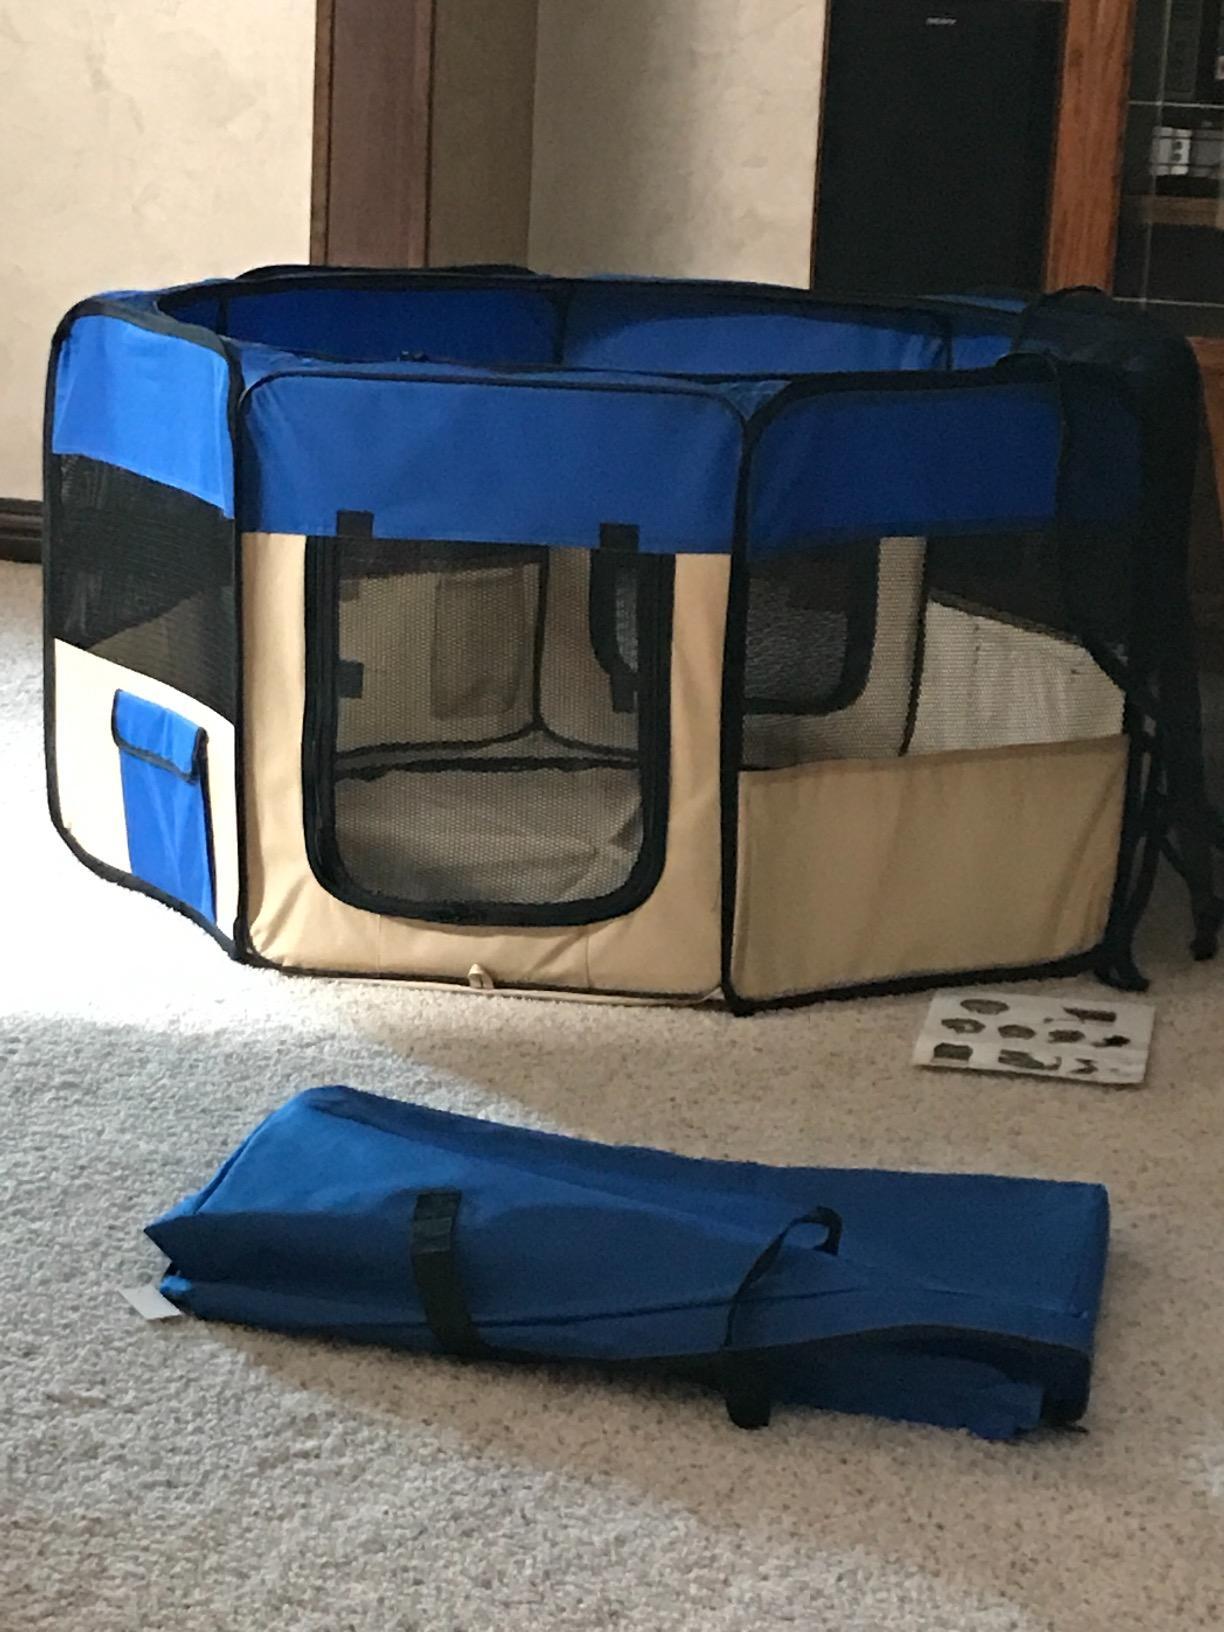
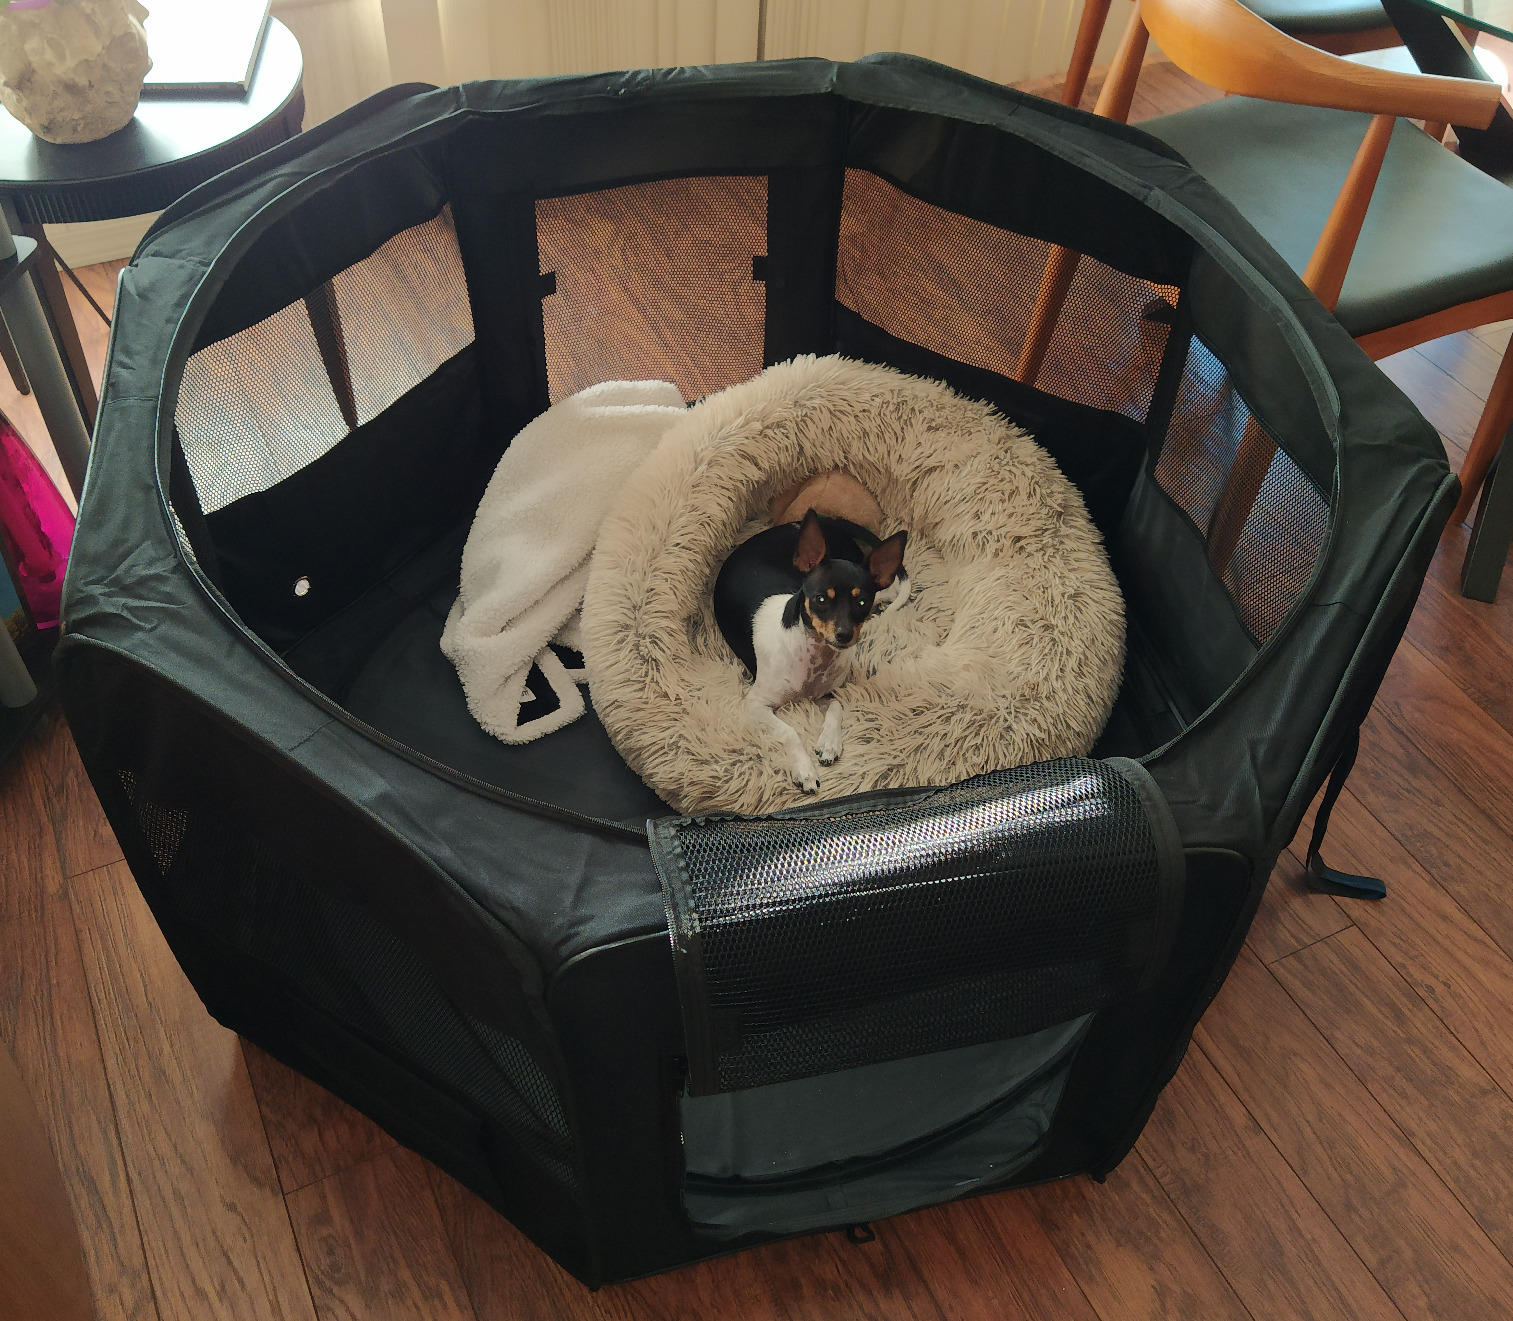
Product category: items_kennel
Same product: no